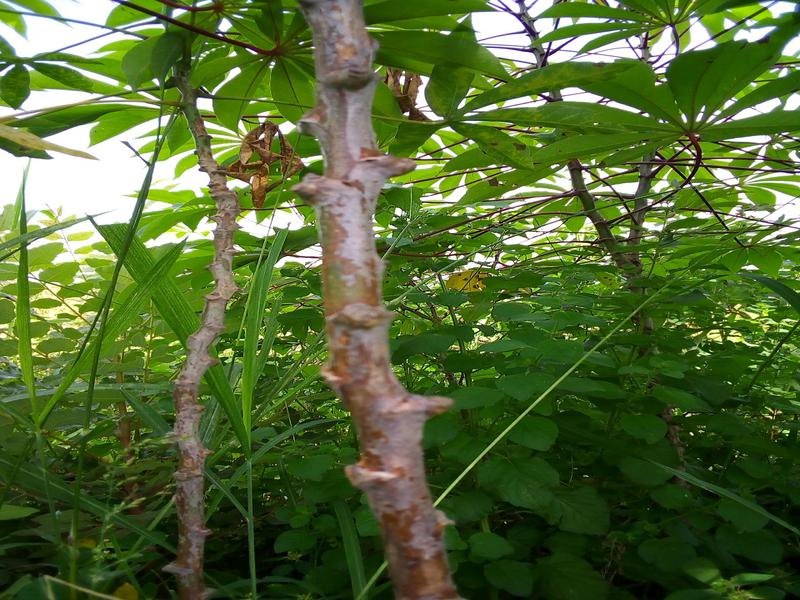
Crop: cassava
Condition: brown_streak_disease